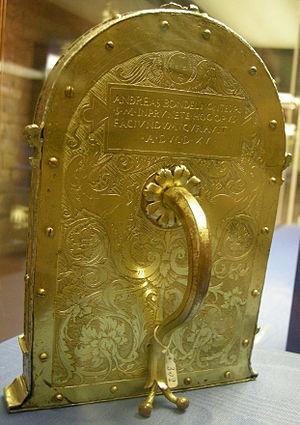
L'osculatoire, du latin osculum, est un objet liturgique utilisé de manière facultative dans la liturgie catholique. En certaines circonstances, tenant lieu du rite appelé 'baiser de paix', il est présenté au baiser du prêtre et des membres d'une assemblée liturgique. Son usage est devenu très rare.